Johann Moritz Rugendas

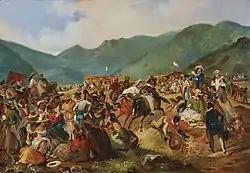
"Feast of San Juan in Amancae"s. Lima, 1843.

On his return to Europe between 1825 and 1828, Rugendas lived successively in Paris, Augsburg and Munich, with the aim of learning new art techniques, such as oil painting. There, he published from 1827 to 1835, with the help of Victor Aimé Huber, his monumental book "Voyage Pittoresque dans le Brésil" (Picturesque Voyage to Brazil), with more than 500 illustrations. It was considered one of the most important documents about Brazil in the 19th century.